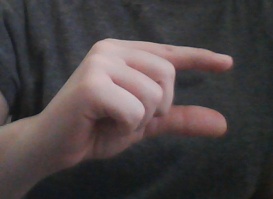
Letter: dal